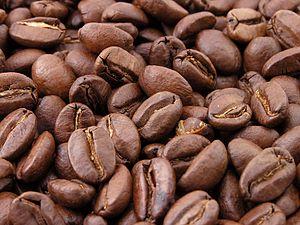
Des grains de café torréfiés. Bahasa Indonesia: Biji kopi alami yang telah disangrai. မြန်မာဘာသာ: Biji kopi yang telah dipanggang. Українська: Смажені зернята кави.
Tully's Coffee est un revendeur de café basé à Seattle aux États-Unis. Les magasins servent des cafés, des expresso, des pâtisseries et des articles à base de café. La chaîne est connue pour sa stratégie visant à s'installer à proximité de son concurrent Starbucks, qui est aussi basé à Seattle.
Le caféier d'Arabie est un arbuste de la famille des Rubiacées.
Gramalote est une municipalité située dans le département de Norte de Santander en Colombie.
Le moulin à café est un appareil qui permet de moudre des grains de café. Le passionné et collectionneur de moulins à café est un mylokaphephile. Les premiers moulins à café apparaissent au XVIIᵉ siècle.